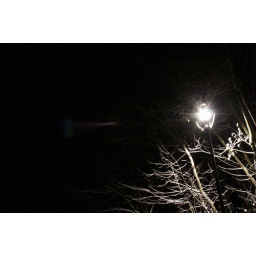
Very difficult to find a street light in glasgow which hasn't got that nasty orange glow.